Carlos M. García Zambrana

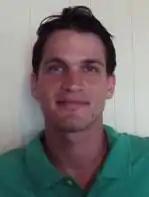

Carlos M. García Zambrana (born August 22, 1983) is minority spokesman for the Puerto Rican Independence Party as an elected official for the San Germán, Puerto Rico municipal assembly.